Alain Laboile

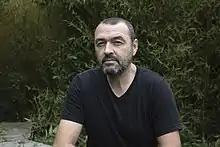

Born in Bordeaux in 1968, he bought a digital camera in 2004 to document his sculpture, but later became focused on his family instead.